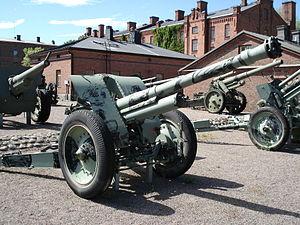
Le canon Skoda 105 mm Modèle 1939 est un canon de montagne utilisé par la Roumanie pendant la Seconde Guerre mondiale. Une version dérivée fut produite par l'Afghanistan.